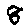
Label: 8